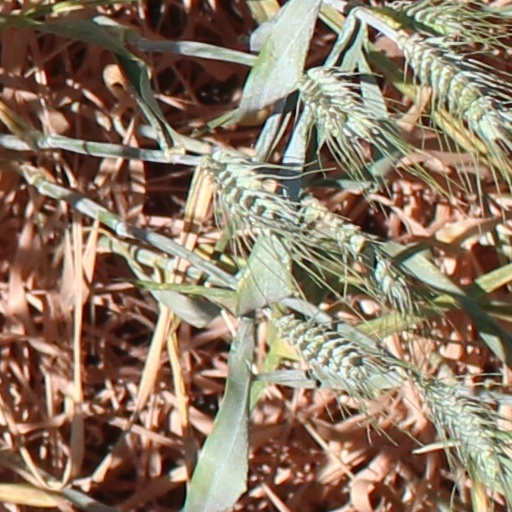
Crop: wheat